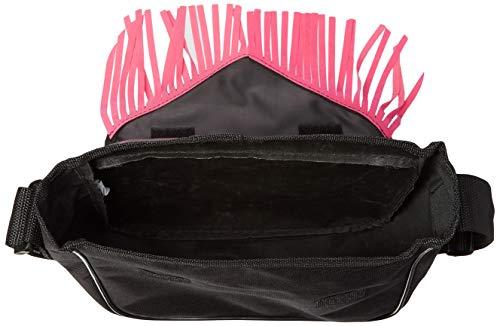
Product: Cra-Z-Art Shimmer and Sparkle Color Craze Fringe Messenger Bag
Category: Toys & Games | Arts & Crafts | Craft Kits
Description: Includes 5 Fashion Color Fabric Markers.
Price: $16.52
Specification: ProductDimensions:11x11.5x2inches|ItemWeight:11.2ounces|ShippingWeight:11.2ounces(Viewshippingratesandpolicies)|DomesticShipping:ItemcanbeshippedwithinU.S.|InternationalShipping:ThisitemcanbeshippedtoselectcountriesoutsideoftheU.S.LearnMore|ASIN:B011BVZ3DA|Itemmodelnumber:17446|Manufacturerrecommendedage:6months-15years